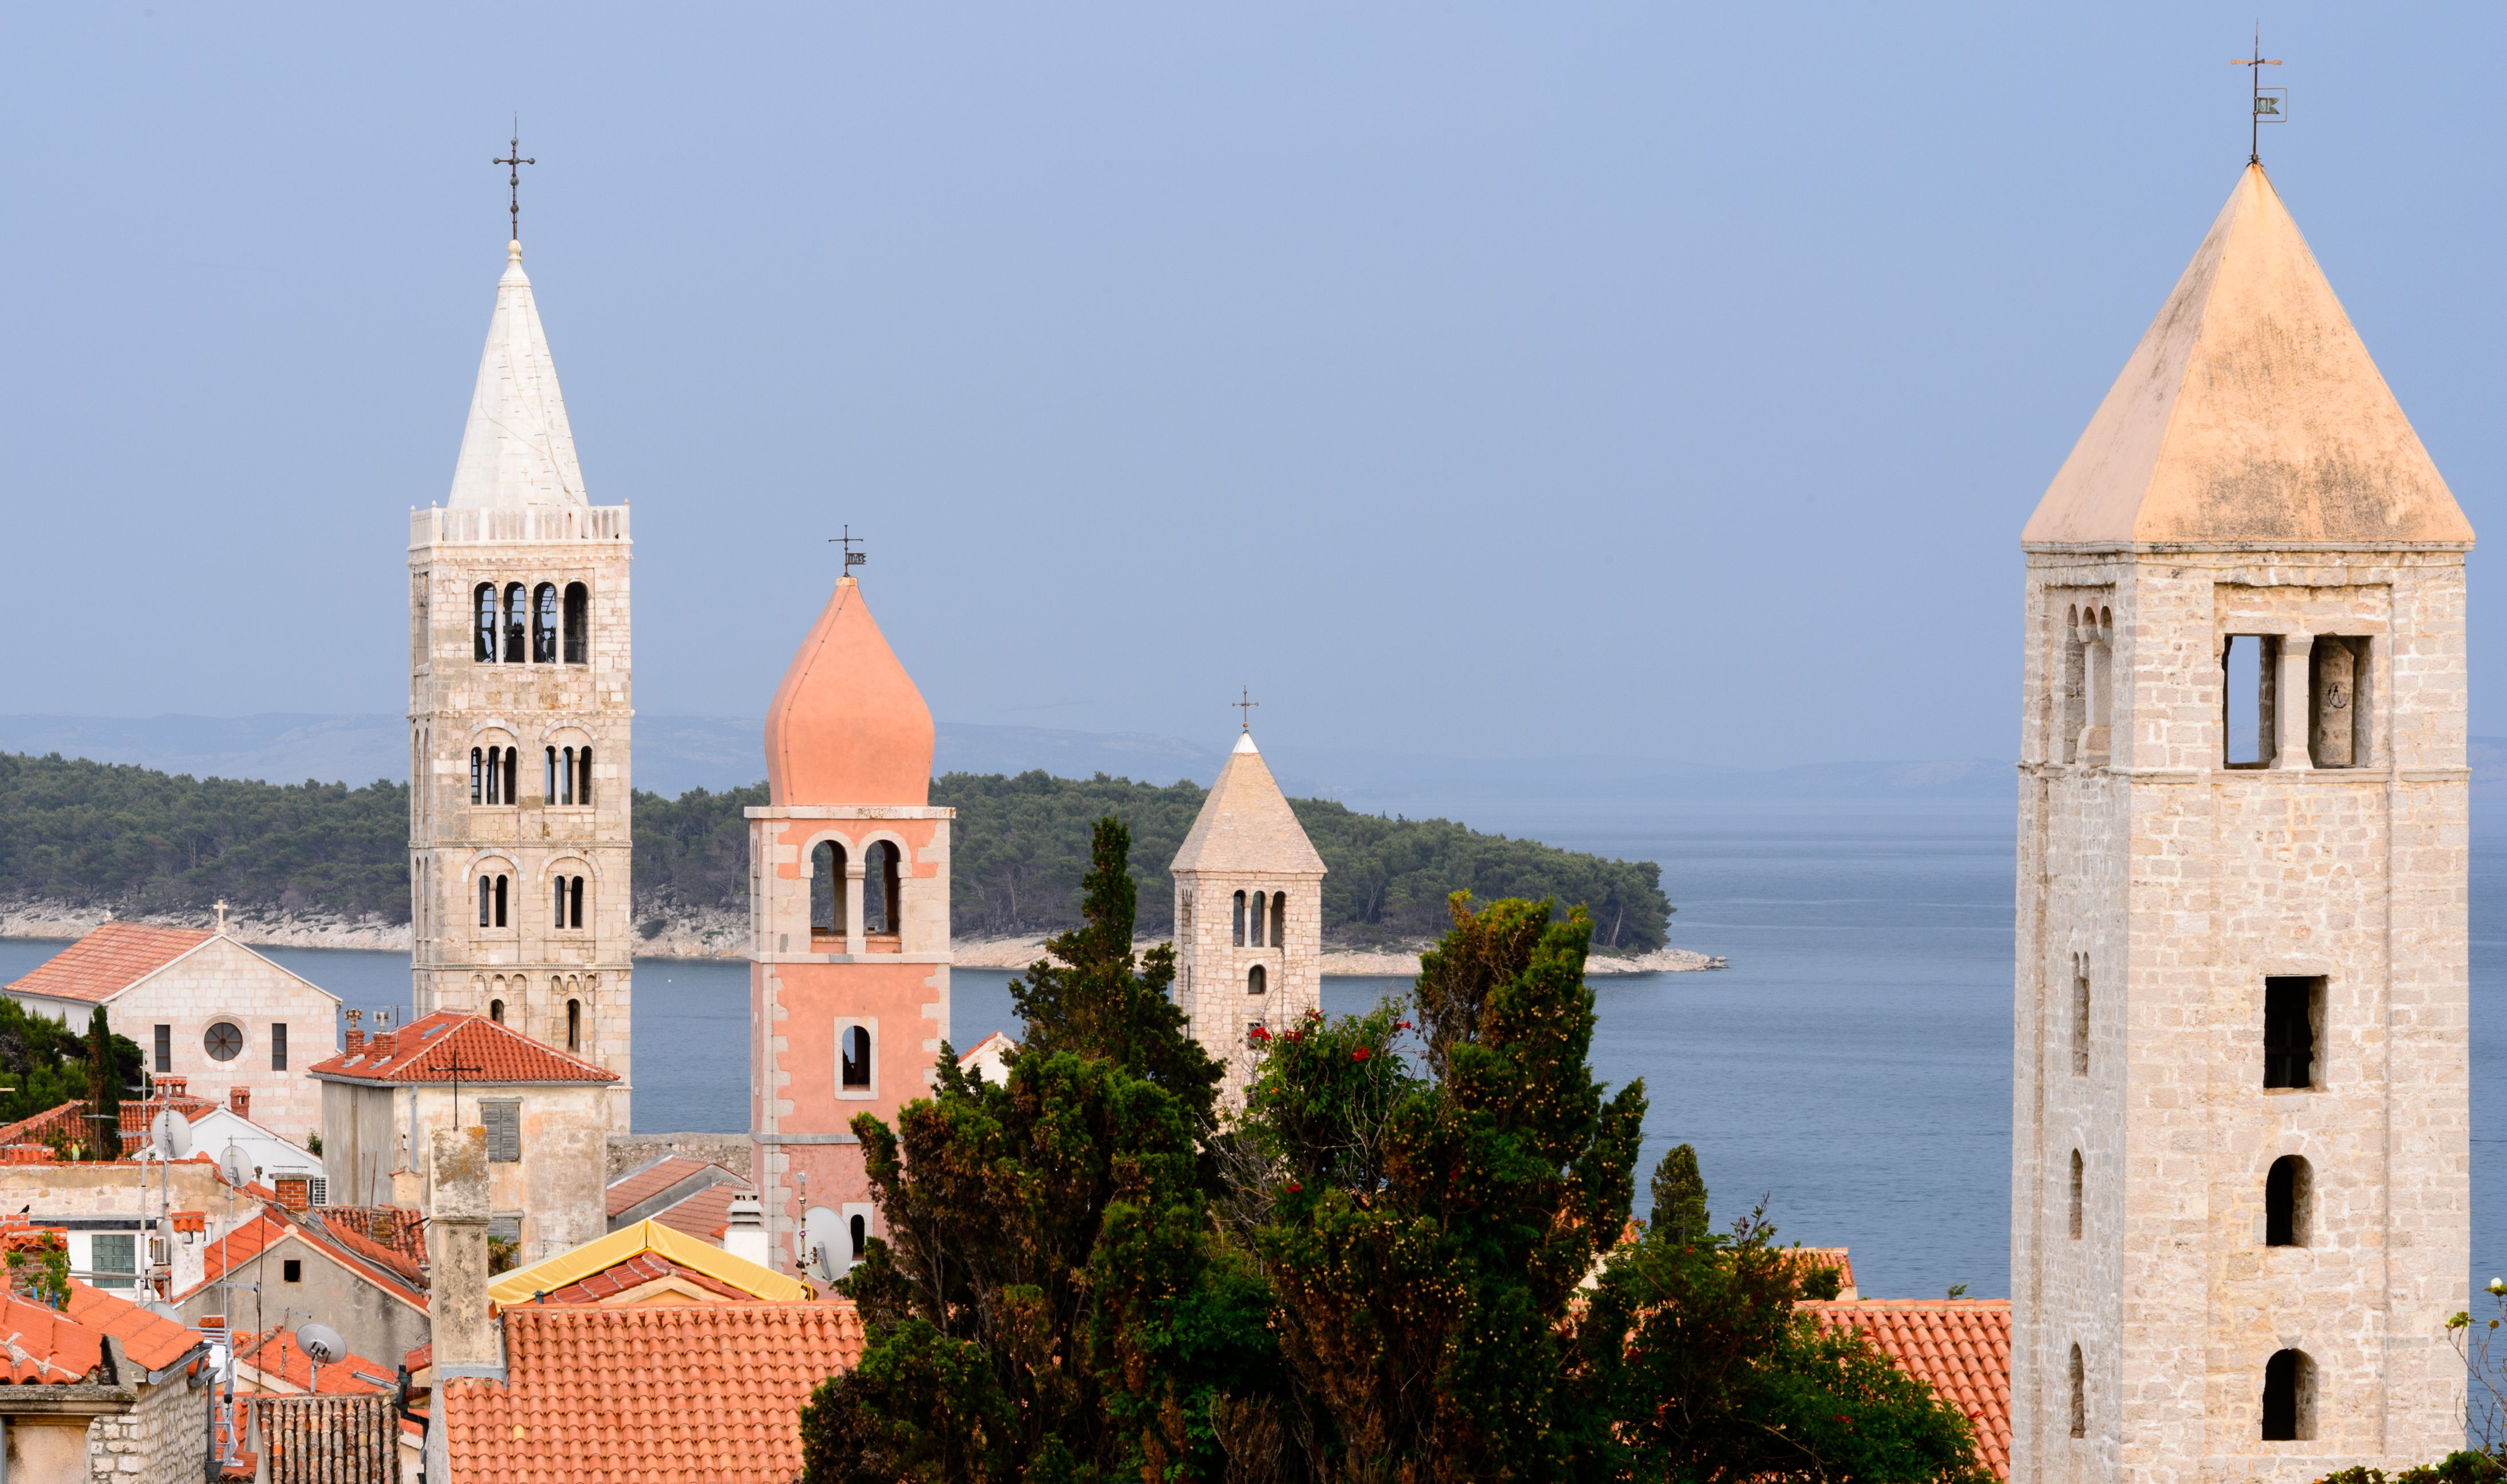
landscape, town, building, tower, seascape, landmark, church, cathedral, nikon, tourism, place of worship, bell tower, croatia, spire, steeple, belltower, nikond4, d4, hvratska, croazia, arbe, rab